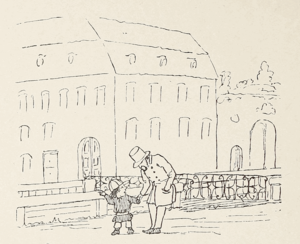
Frederiksholms Kanal / Frederiksholms Kanal i populærkulturen
Far! Er det Verdenshavet? - Nej, lille Gysse, det er Frederiksholms Kanal.
Humoristisk tegning af den danske tegner (og urmager) Fritz Jürgensen. Dette er en tegning fra et lille hefte, Gyssebogen, som han lavede til sin unge nevø Frederik Ness, kaldet Gysse. Teksten er: Far! Er det Verdenshavet? - Nej, lille Gysse, det er Frederiksholms Kanal.
Frederiksholms Kanal er den del af kanalen omkring Slotsholmen i København som fra Stormbroen strækker sig ned til havnen nær ved Langebro. Undervejs krydses den af Marmorbroen, Prinsens Bro og Bryghusbroen.